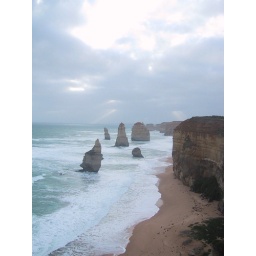
These sea stacks are part of the great ocean road attraction in victoria australia.